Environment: real
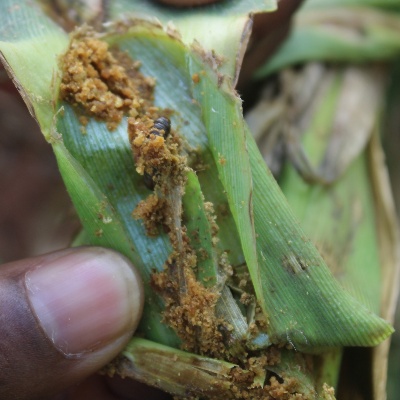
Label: fall_armyworm